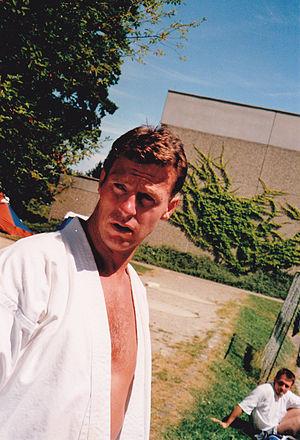
Patrick James "Pat" McKay, né le 29 mai 1957, est un karatéka britannique surtout connu pour avoir remporté l'épreuve de kumite individuel masculin moins de 80 kilos aux championnats du monde de karaté 1982 et 1984.